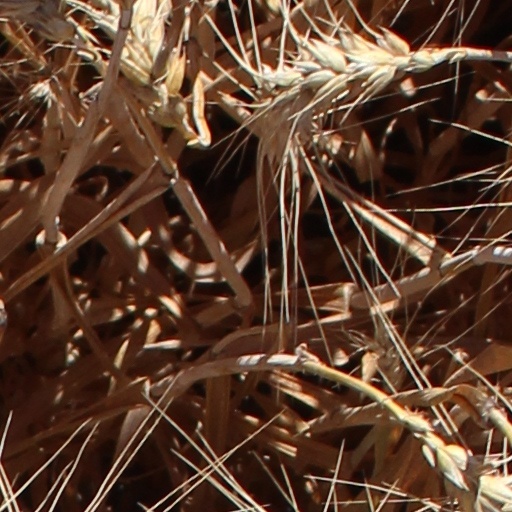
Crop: wheat